Cyclocybe parasitica

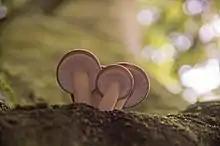
Underside picture of a young "Cyclocybe parasitica" fruiting bodies cluster with intact velum

The cap is centrally attached, buff coloured, and darker at center. Stem is pale with white flesh. Veil is pressing against the gills and turns into a prominent ring often striated with dark brown spore print upon the stem expansion. Spores are cylindrical and thick walled with a prominent germ pore.